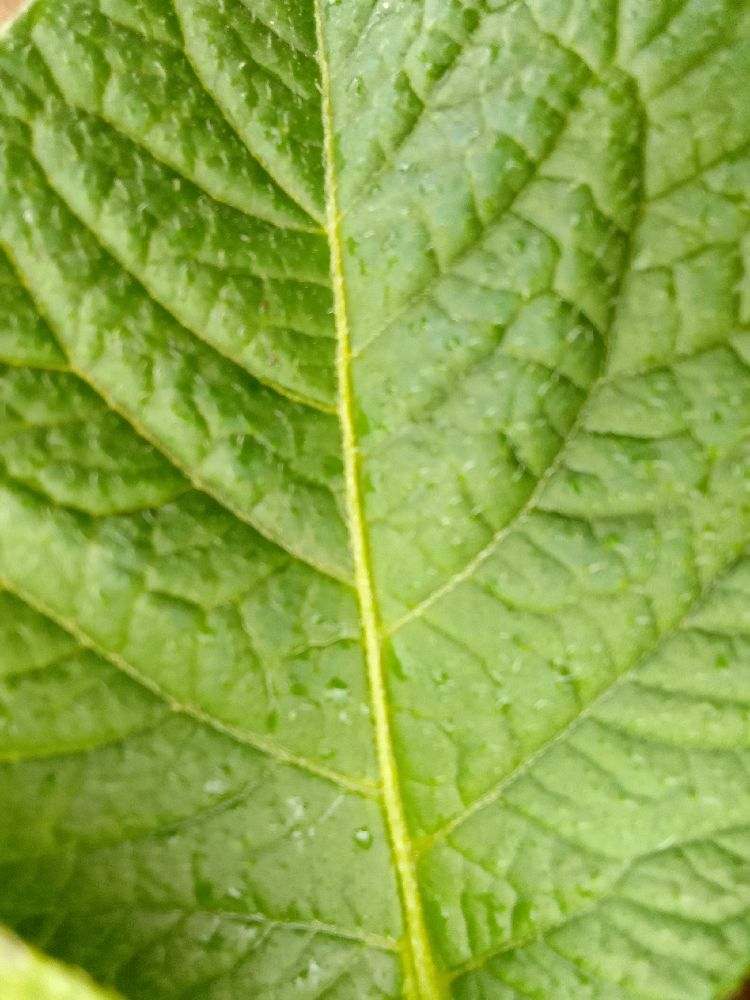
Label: Healthy